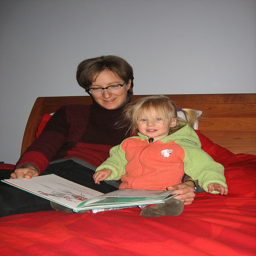
A woman and child sitting on the bed with an open book.
A lady sitting on a bed reading a book to little girl.
A woman holding a book and child on a bed.
A woman and child holding a book while on a bed.
This appears to be a mother reading her daughter a story.